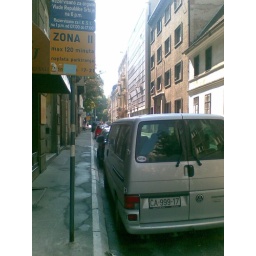
street sign in belgrade and parking ticket (1,555 Dinar fine)